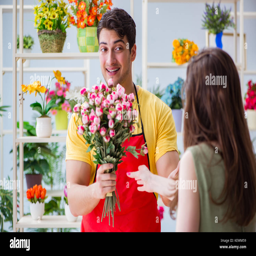
florist selling flowers in a flower shop